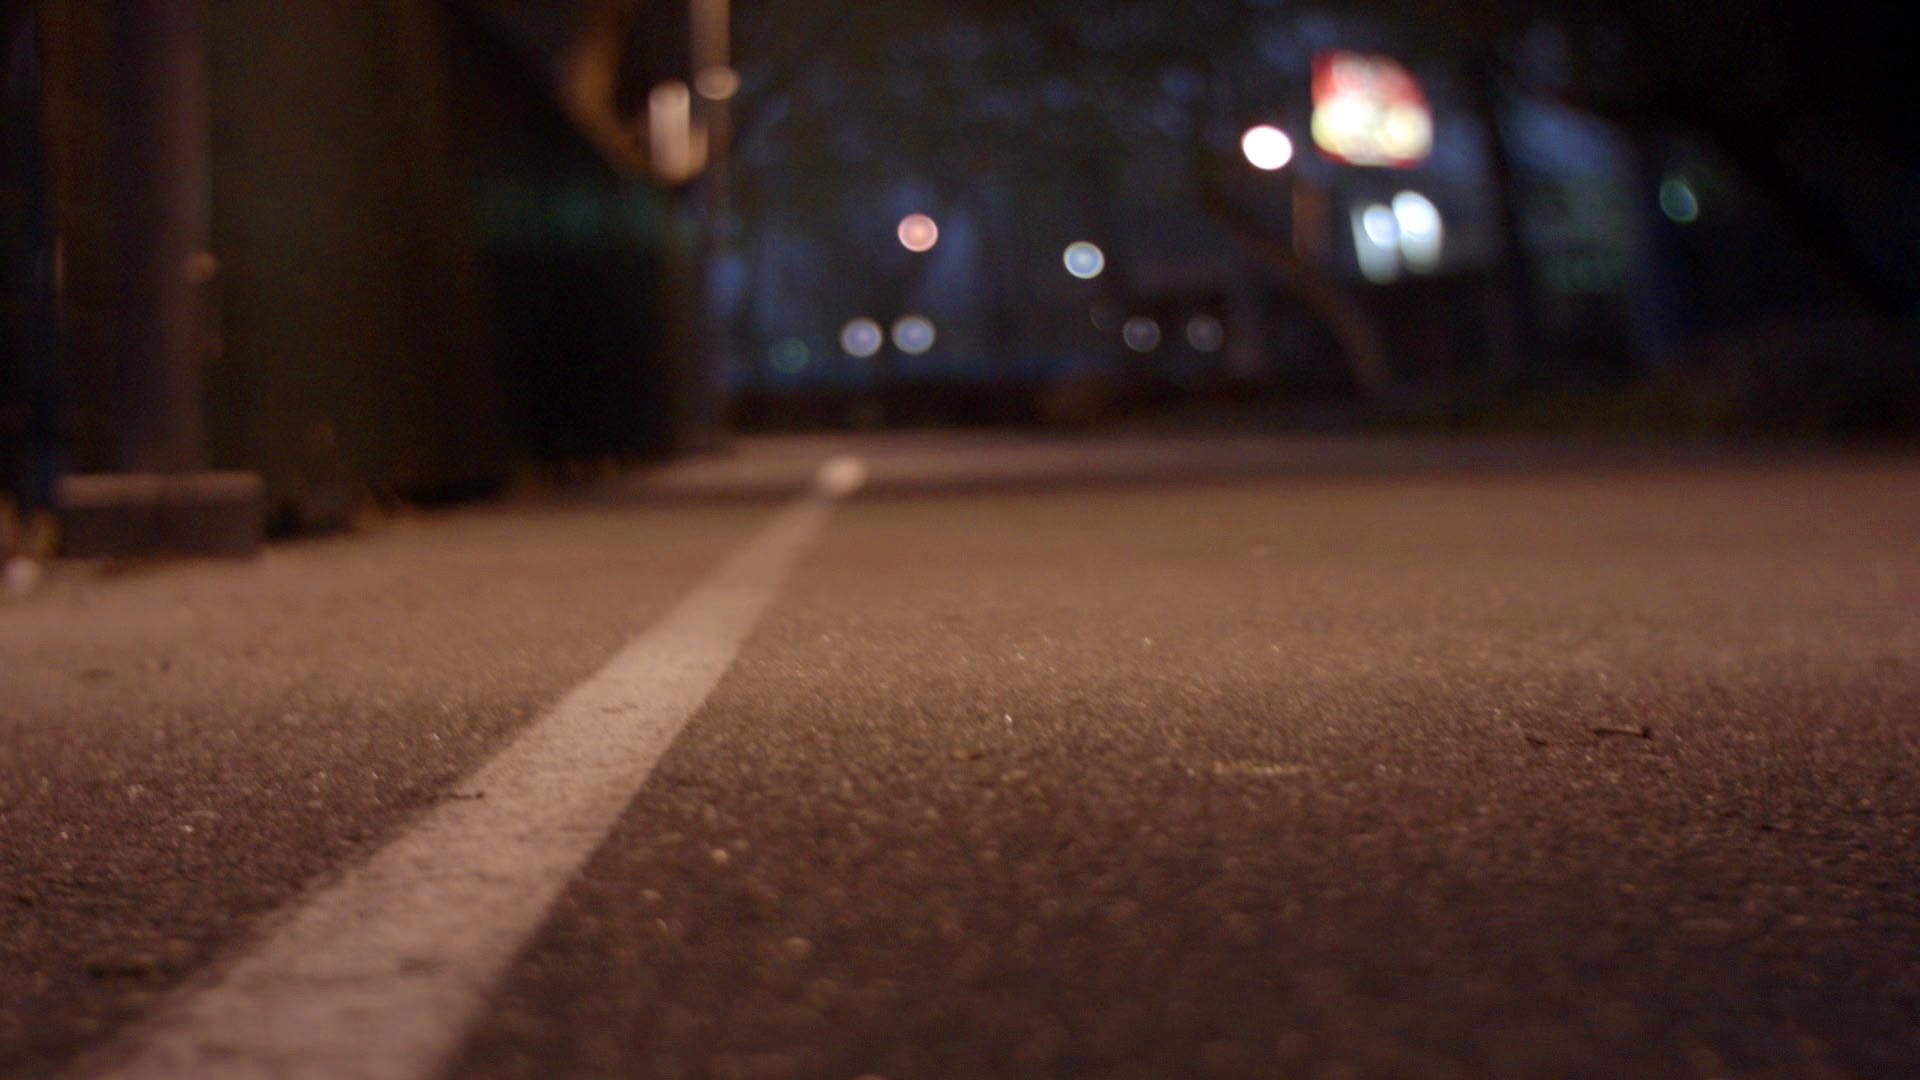
light, road, night, morning, evening, color, shadow, darkness, lane, infrastructure, shape, road surface